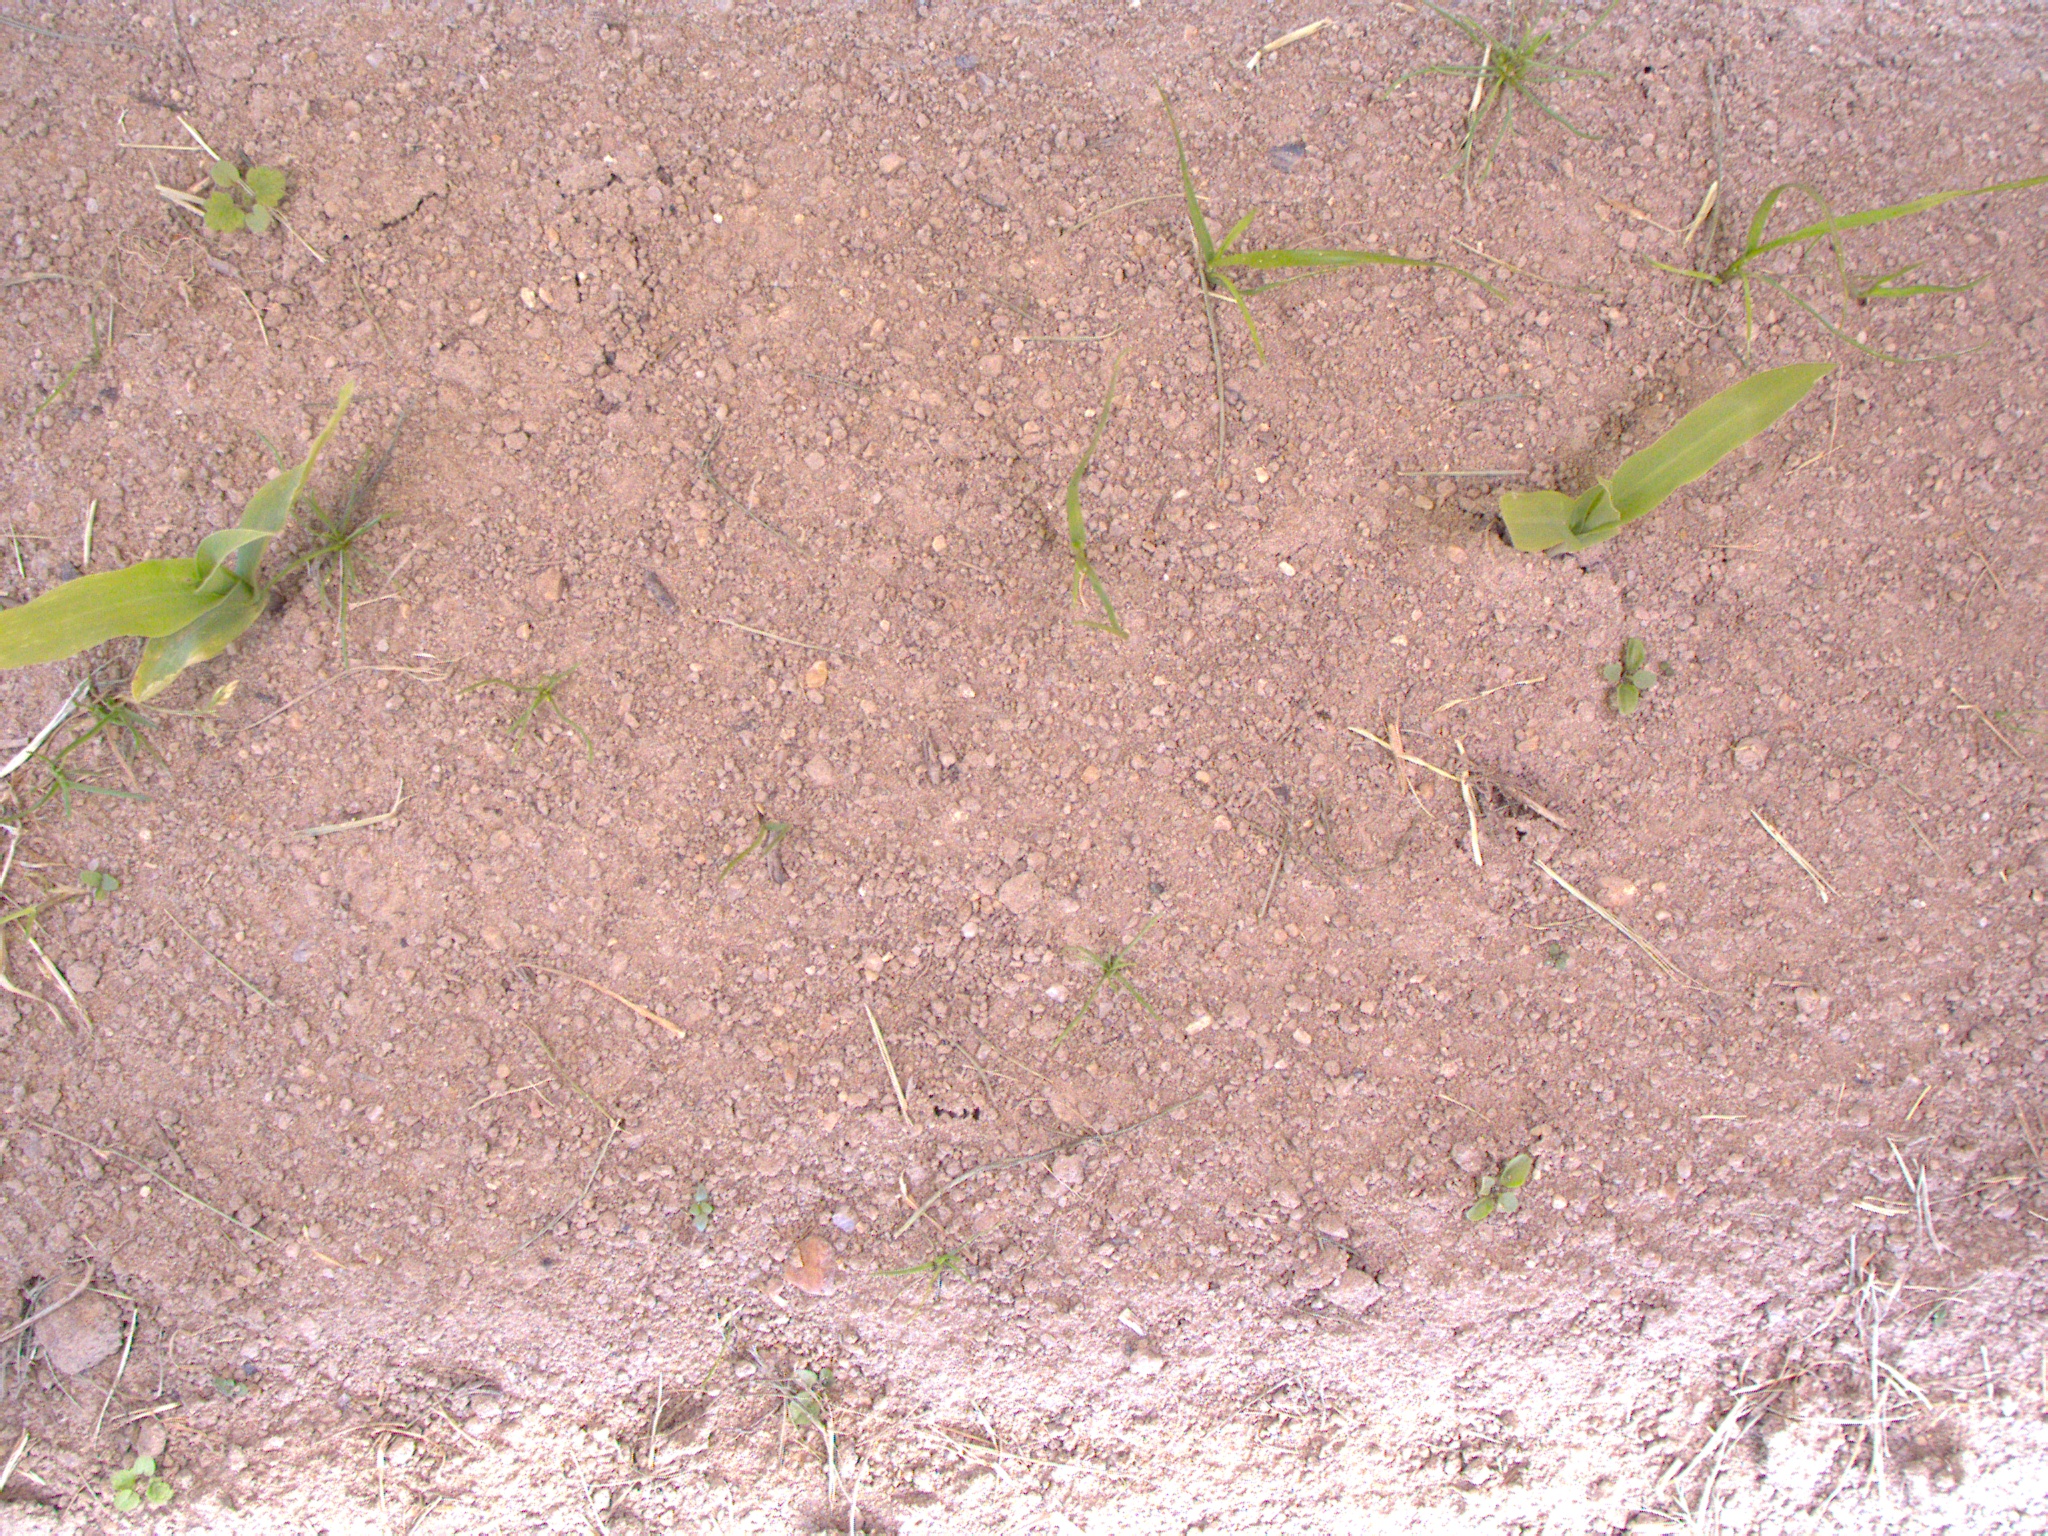
Crop: maize
Objects: maize, maize, stem_maize, stem_maize